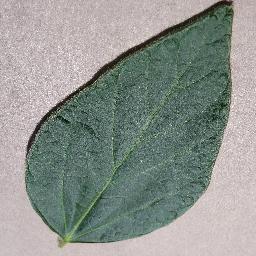
Label: Soybean___healthy